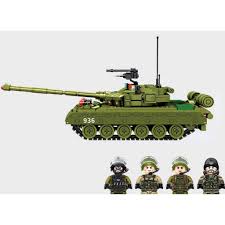
Label: T-80